Aileen Morrison

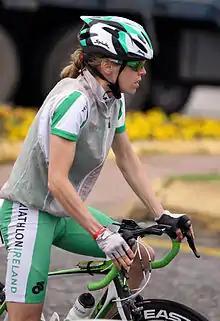
Aileen Morrison at the European Cup triathlon in Antalya, 2011.

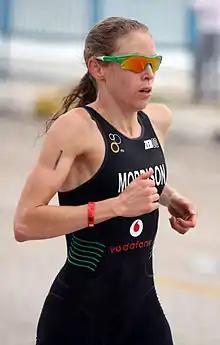
Aileen Morrison at the European Cup triathlon in Antalya, 2011.

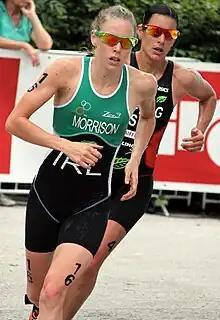
Aileen Morrison at the World Championship Triathlon in Kitzbühel, being chased by Nicola Spirig, 2010.

Aileen Reid (née Morrison; born 15 June 1982 in Derry, Northern Ireland) is a professional triathlete from Northern Ireland who represented Ireland at the London 2012 & Rio 2016 Olympics.